M27 Infantry Automatic Rifle

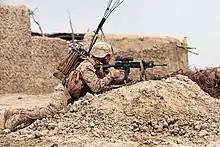
A US Marine armed with an M27 fitted with a Harris bipod and an ACOG Squad Day Optic covers his team in Afghanistan, March 2012.

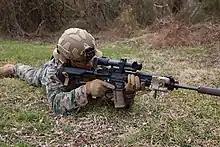
A US Marine with a 2021-standard M27 fitted with a VCOG Squad Common Optic and a KAC suppressor

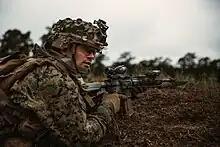
A US Marine with an M27 fitted with an ACOG Rifle Combat Optic and an OKC-3S bayonet

The M27 is an HK416 variant with accessories required by the Marine Corps. It features a gas-operated short-stroke piston action with a rotating bolt and a cold hammer forged free-floating barrel. The handguard has four MIL-STD-1913 Picatinny rails for use with accessories and optics and has ambidextrous controls and charging handle, which the stock variant of the HK416 would only possess in their A5 and later variants. Alternate calibers other than 5.56 mm were considered for the M27, but eventually were not considered after the marine corps decided not to go through with procuring 6.8 SPC systems.